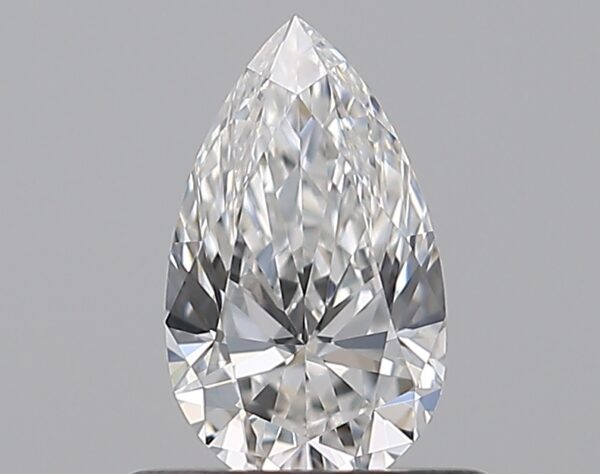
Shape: pear
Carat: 0.5
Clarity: VS1
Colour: E
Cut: EX
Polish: EX
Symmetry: VG
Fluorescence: M
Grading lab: GIA
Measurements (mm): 7.24 x 4.26 x 2.66